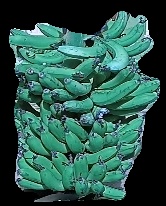
Variety: pachbale
Grade: grade3